Alain Cuny

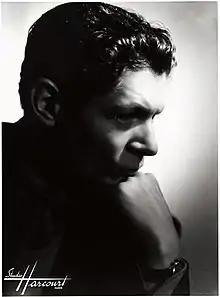
Studio Harcourt headshot of Cuny, 1945

In the theatre, Cuny became particularly linked with the works of Paul Claudel (who said of him after a performance of "L'Annonce faite à Marie" in 1944, "I have been waiting for you 20 years"). Another literary friend and hero was Antonin Artaud, "whose texts he read with supreme conviction at a time when Artaud was more or less an outcast, a situation reflected in Artaud's "Van Gogh: The Man Suicided by Society", which Cuny interpreted in his voice's fabulous organ tones". Later Cuny worked with Jean Vilar at the Théâtre national populaire, and with Jean-Louis Barrault at the Odéon-Théâtre de France. His dramatic presence and measured diction made him well-suited to many classical roles.